The Making of the Atomic Bomb

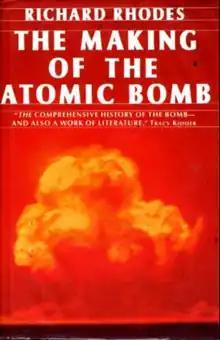

The Making of the Atomic Bomb is a history book written by the American journalist and historian Richard Rhodes, first published by Simon & Schuster in 1987. The book won multiple awards, including the Pulitzer Prize for General Nonfiction. The narrative covers people and events from early 20th century discoveries leading to the science of nuclear fission, through the Manhattan Project and the atomic bombings of Hiroshima and Nagasaki.